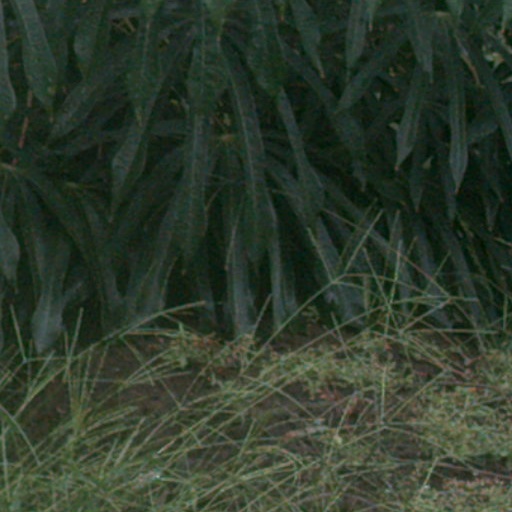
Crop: cassava